Cerro Colorado, Arizona

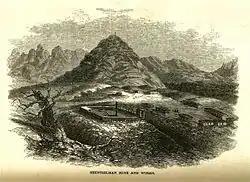
Cerro Colorado in 1864, by J. Ross Browne.

When Charles Poston left Cerro Colorado, the mining operations were constantly halted due to the Mexican employees who continually stole and took their plunder to Sonora. One day, Poston's foreman, known only as Juanito, was caught heading back to Sonora with a load of stolen silver bullion, so Poston had him executed as an example to other thieving employees. The silver was never recovered and was reportedly buried by Juanito somewhere near the mine. Juanito's death only made the matter worse. Within the next few nights, Mexicans stole ""whatever they could"" and took the property to Sonora, where several Mexican outlaws heard the story of the buried treasure.